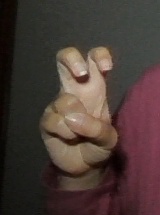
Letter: toot